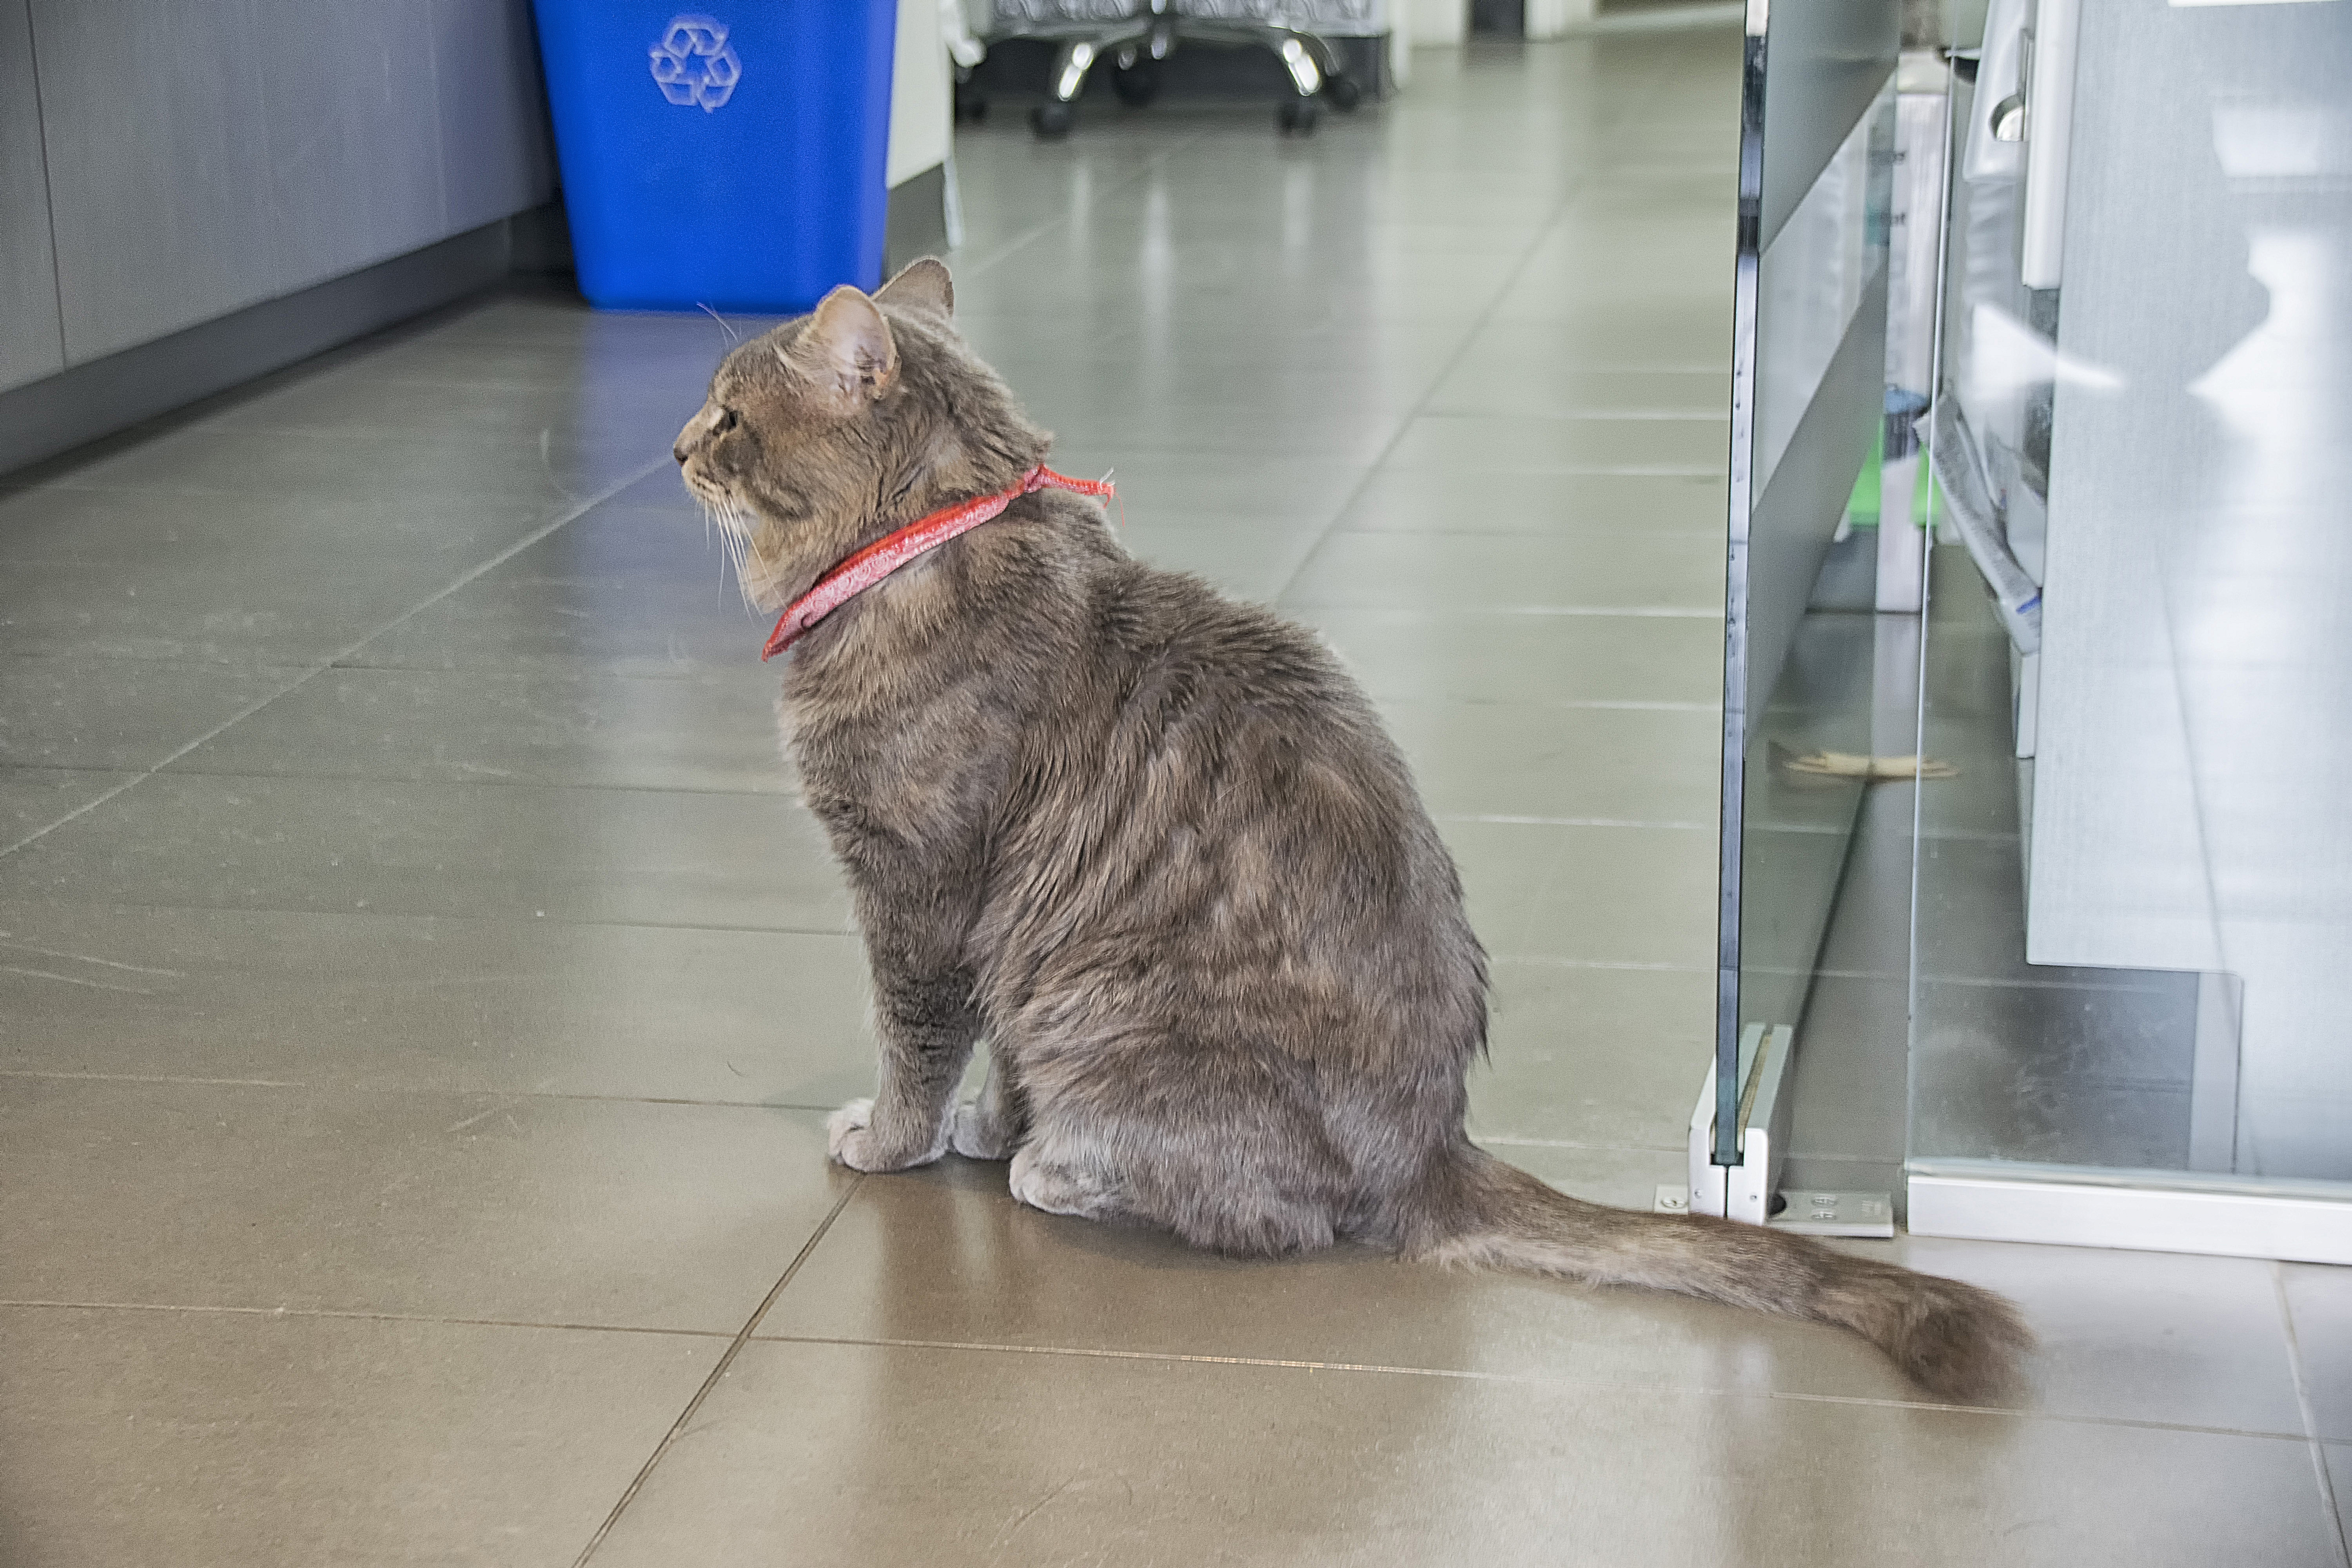
cat, mammal, whiskers, canada, vertebrate, chat, quebec, sherbrooke, animal shelter, small to medium sized cats, cat like mammal